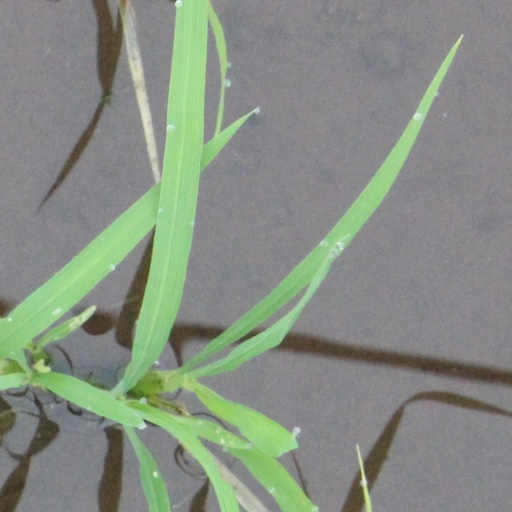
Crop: rice